Amalie Louise of Courland

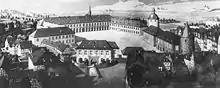
The new "Nassauischer Hof", later called "Untere Schloss", seen from the west, ca. 1720. Attempt at reconstruction, ink drawing, Wilhelm Scheiner, 1922.

After her regency, Amalie Louise continued to live in the "Nassauischer Hof", which has been called "Untere Schloss" since the mid-18th century. The northern wing of the palace is still called the "Kurländer Flügel" after her.